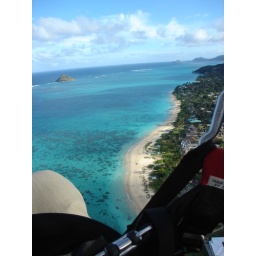
each one of those brown lumps in the water present snorkeling opportunities